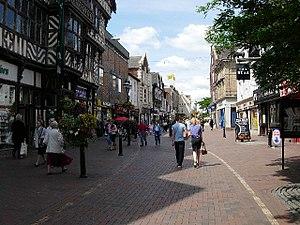
Belfort est une commune française située dans le nord-est de la région Bourgogne-Franche-Comté. Chef-lieu du Territoire de Belfort, la commune comptait 49 519 habitants en 2015. Elle est la principale commune et le cœur urbain d'une agglomération de 105 390 habitants.
Stafford est une ville de Grande-Bretagne, Située au nord de la région West Midlands de l'Angleterre, entre Wolverhampton et Stoke-on-Trent. La ville se situe non loin de Birmingham et à moins d'une centaine kilomètres de Manchester. Sa population est de 68 472 habitants et 130,869.